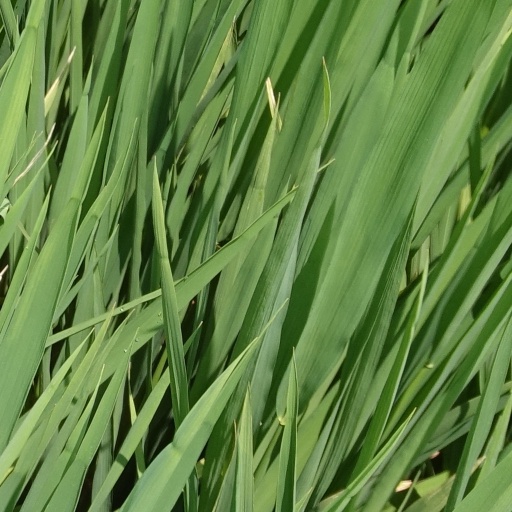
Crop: rice